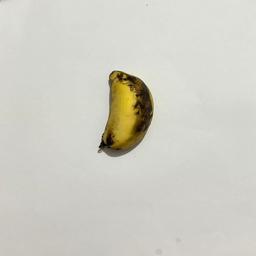
Banana variety: Sabri Kola